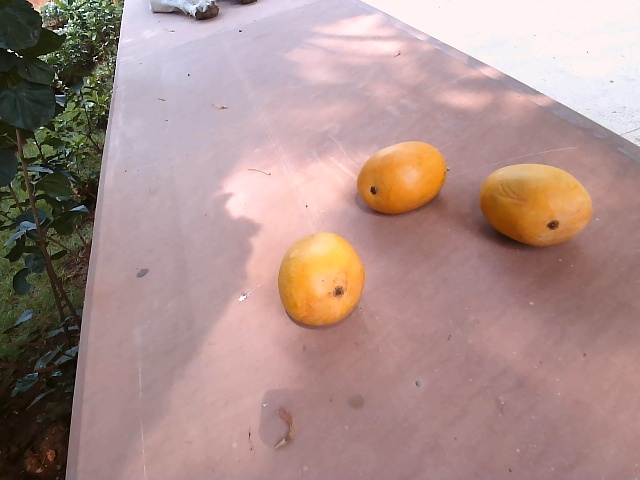
Label: Ripe_Mango